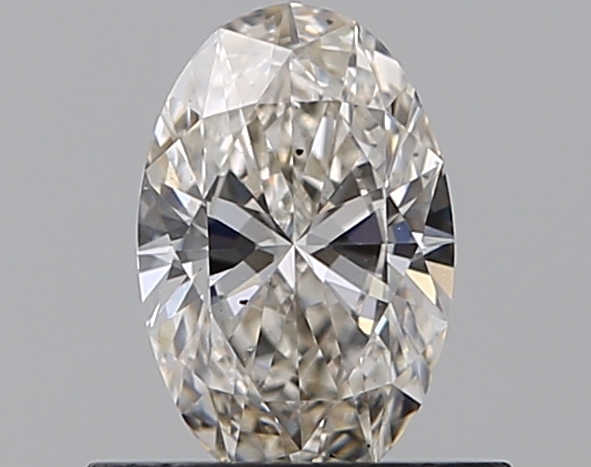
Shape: oval
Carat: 0.52
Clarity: VS2
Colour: I
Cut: EX
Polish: EX
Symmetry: EX
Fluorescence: ST
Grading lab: GIA
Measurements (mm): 6.81 x 4.41 x 2.63